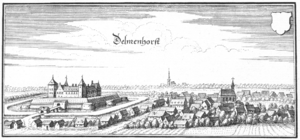
Delmenhorst / Historie
Delmenhorst i 1647
Delmenhorst er en by i Tyskland i delstaten Niedersachsen med omkring 75.000 indbyggere. Byen ligger mellem Bremen og Oldenburg.